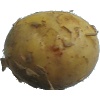
Label: Potato White 1